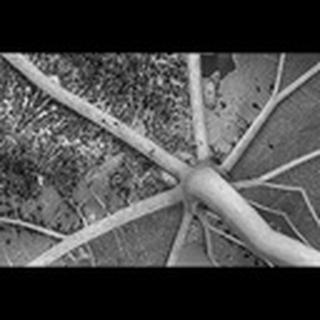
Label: cotton_aphids